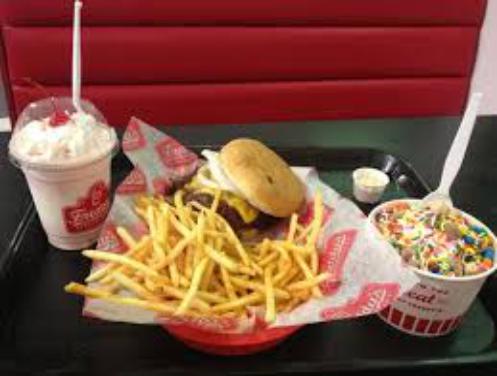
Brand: Freddy's Frozen Custard & Steakburgers
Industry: Food